List of Campanulales of Montana

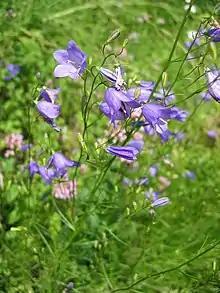
American harebell, "Campanula rotundifolia"

There are at least 15 members of the bellflower order, Campanulales, found in the state of Montana in the United States. They include some introduced species and some designated as species of concern.